Turkic Christians

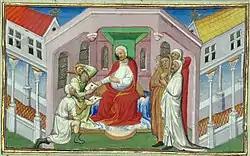
Depiction of Toghrul Khan as "Prester John" in "Le Livre des Merveilles", 15th century

The Cumans were a Turkic nomadic people from Central Asia, part of the western branch of the Cuman–Kipchak confederation. In 1227, they were baptized en masse in Moldavia by Robert, Archbishop of Esztergom, following the orders of Bortz Khan, who pledged allegiance to King Andrew II of Hungary. As a result, many Cumans in the region began to embrace Catholicism. In 1228, the Roman Catholic Diocese of Cumania was established as a Latin-rite bishopric west of the Siret River, in present-day Romania, and it existed until 1241. This area had been under Cuman control since around 1100. Catholic missions in the region began after King Andrew II granted Burzenland to the Teutonic Knights in 1211. Although Andrew expelled the Knights from the territory in 1225, Dominican friars continued the mission to convert the Cumans. Two years later, Robert baptized Boricius, a prominent Cuman chieftain, further solidifying the Cumans’ conversion to Catholicism. The term Cumania had come to mean any Catholic subordinated to the Milcovul Diocese, so much so that in some cases, the terms Cuman and Wallach (more precisely, Catholic Wallach, as the Orthodox Christians were considered schismatic, and the Pope did not officially recognise them) were interchangeable.